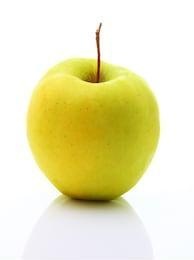
Label: apple